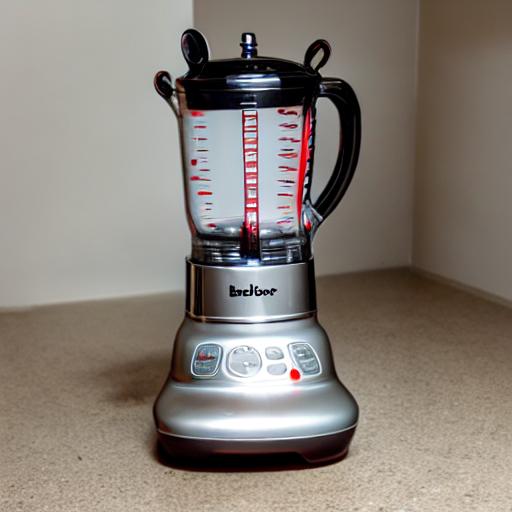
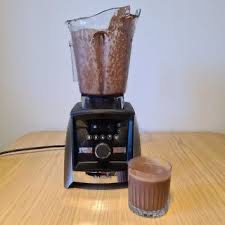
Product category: items_blender
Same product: no